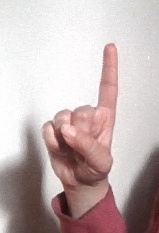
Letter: bb